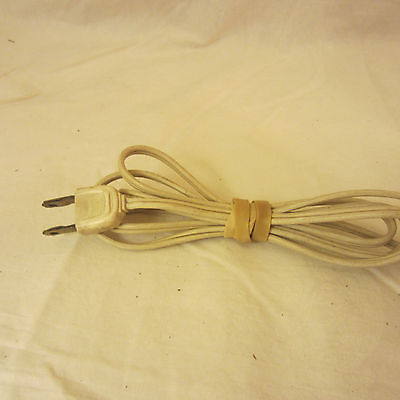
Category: lamp